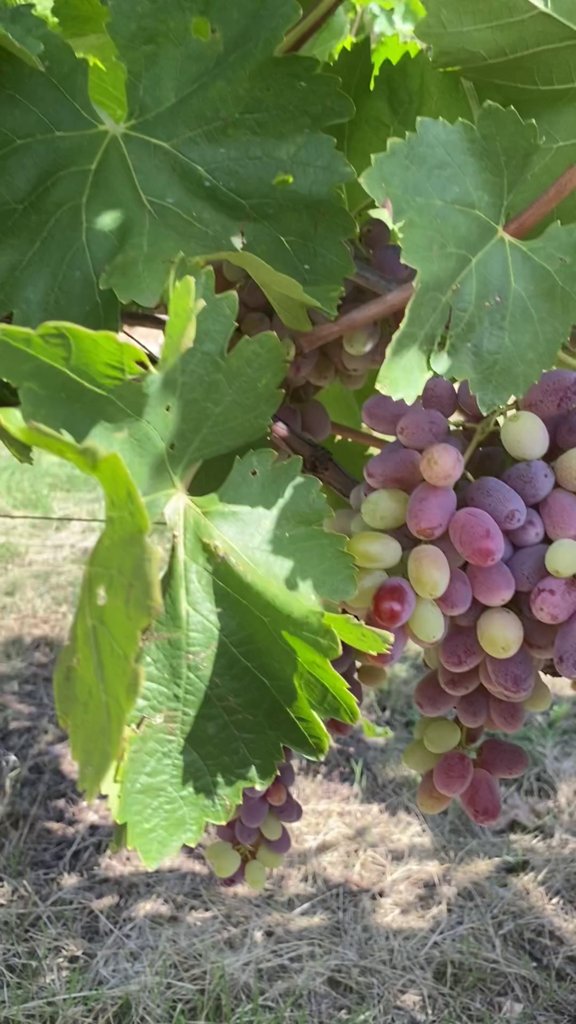
Berries visible: 90
Grape clusters: 3